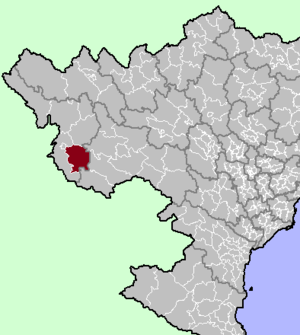
Điện Biên Đông est un district rural de la province de Điện Biên dans la région du Nord-ouest du Viêt Nam.